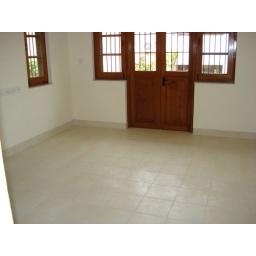
Bedroom 2 in ground floor